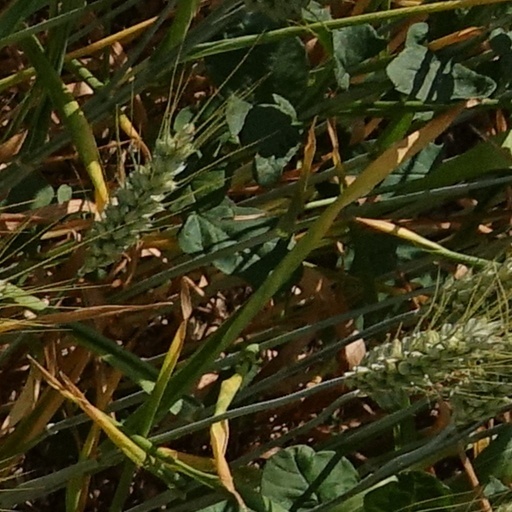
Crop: wheat